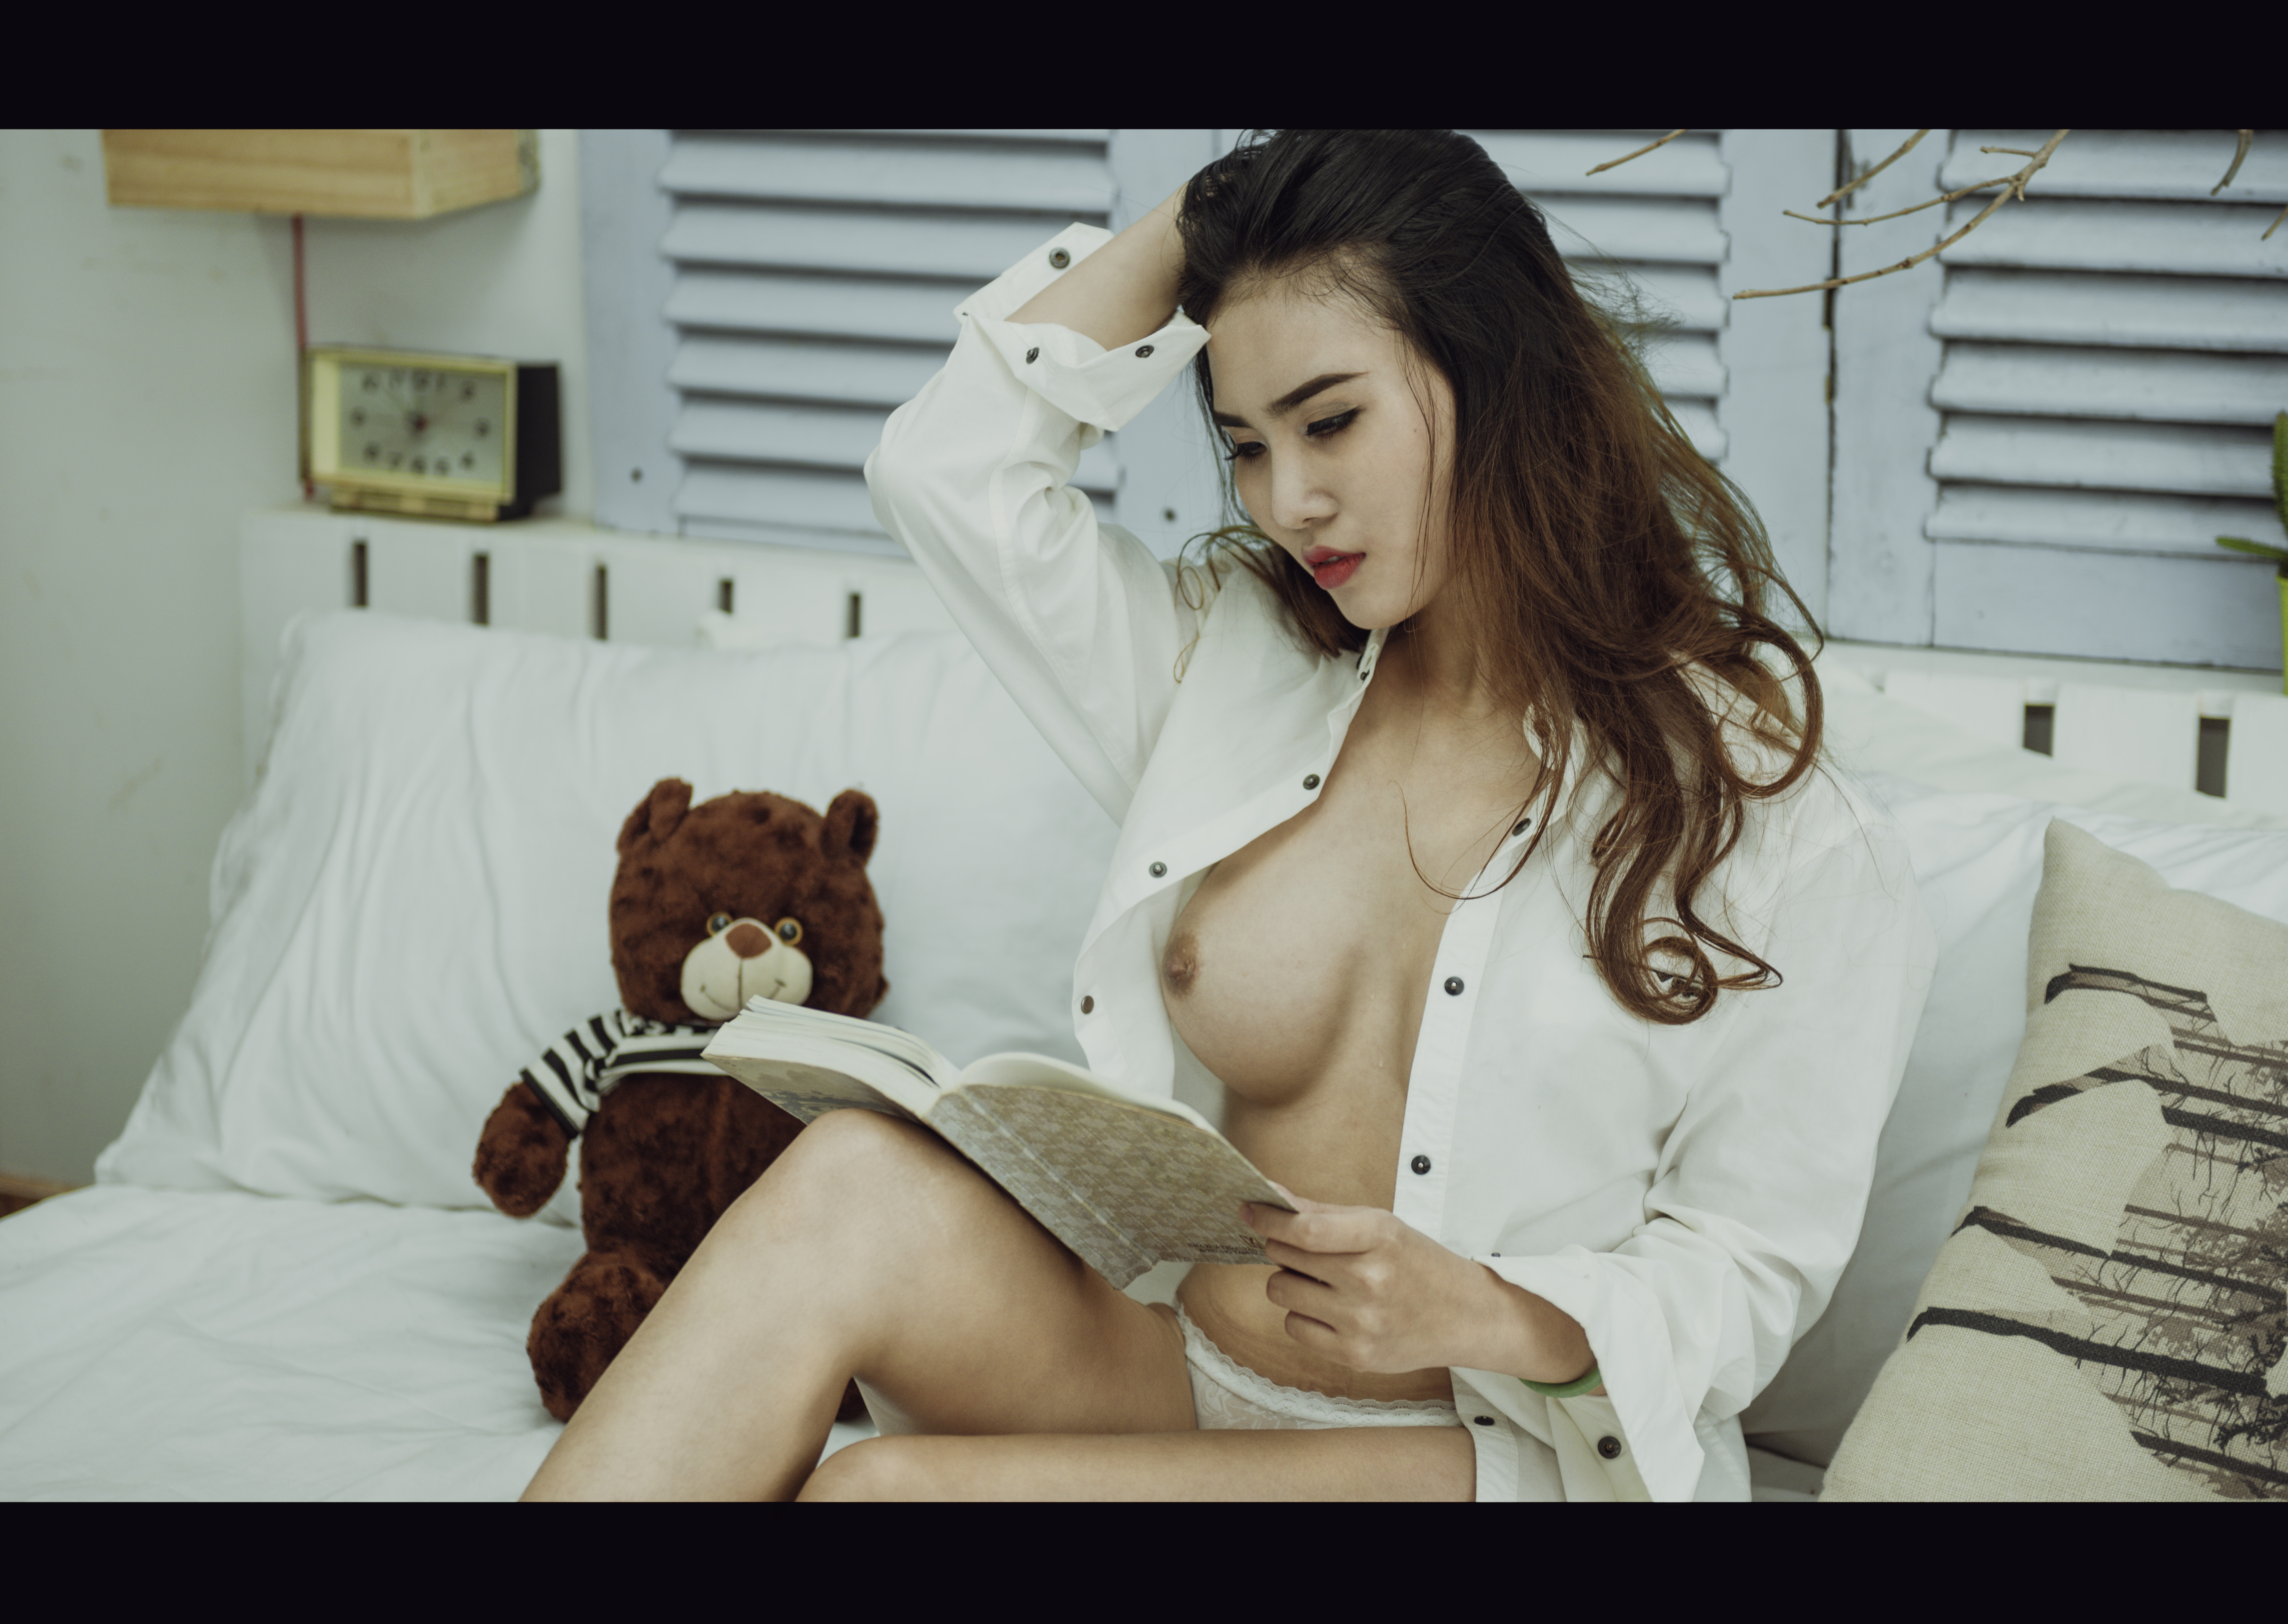
light, girl, woman, hair, leg, model, asia, clothing, hairstyle, bikini, mouth, chest, long hair, human body, black hair, women, beauty, sexy, blond, image, vietnam, interaction, the beauty, abdomen, photo shoot, bedding, art model, supermodel